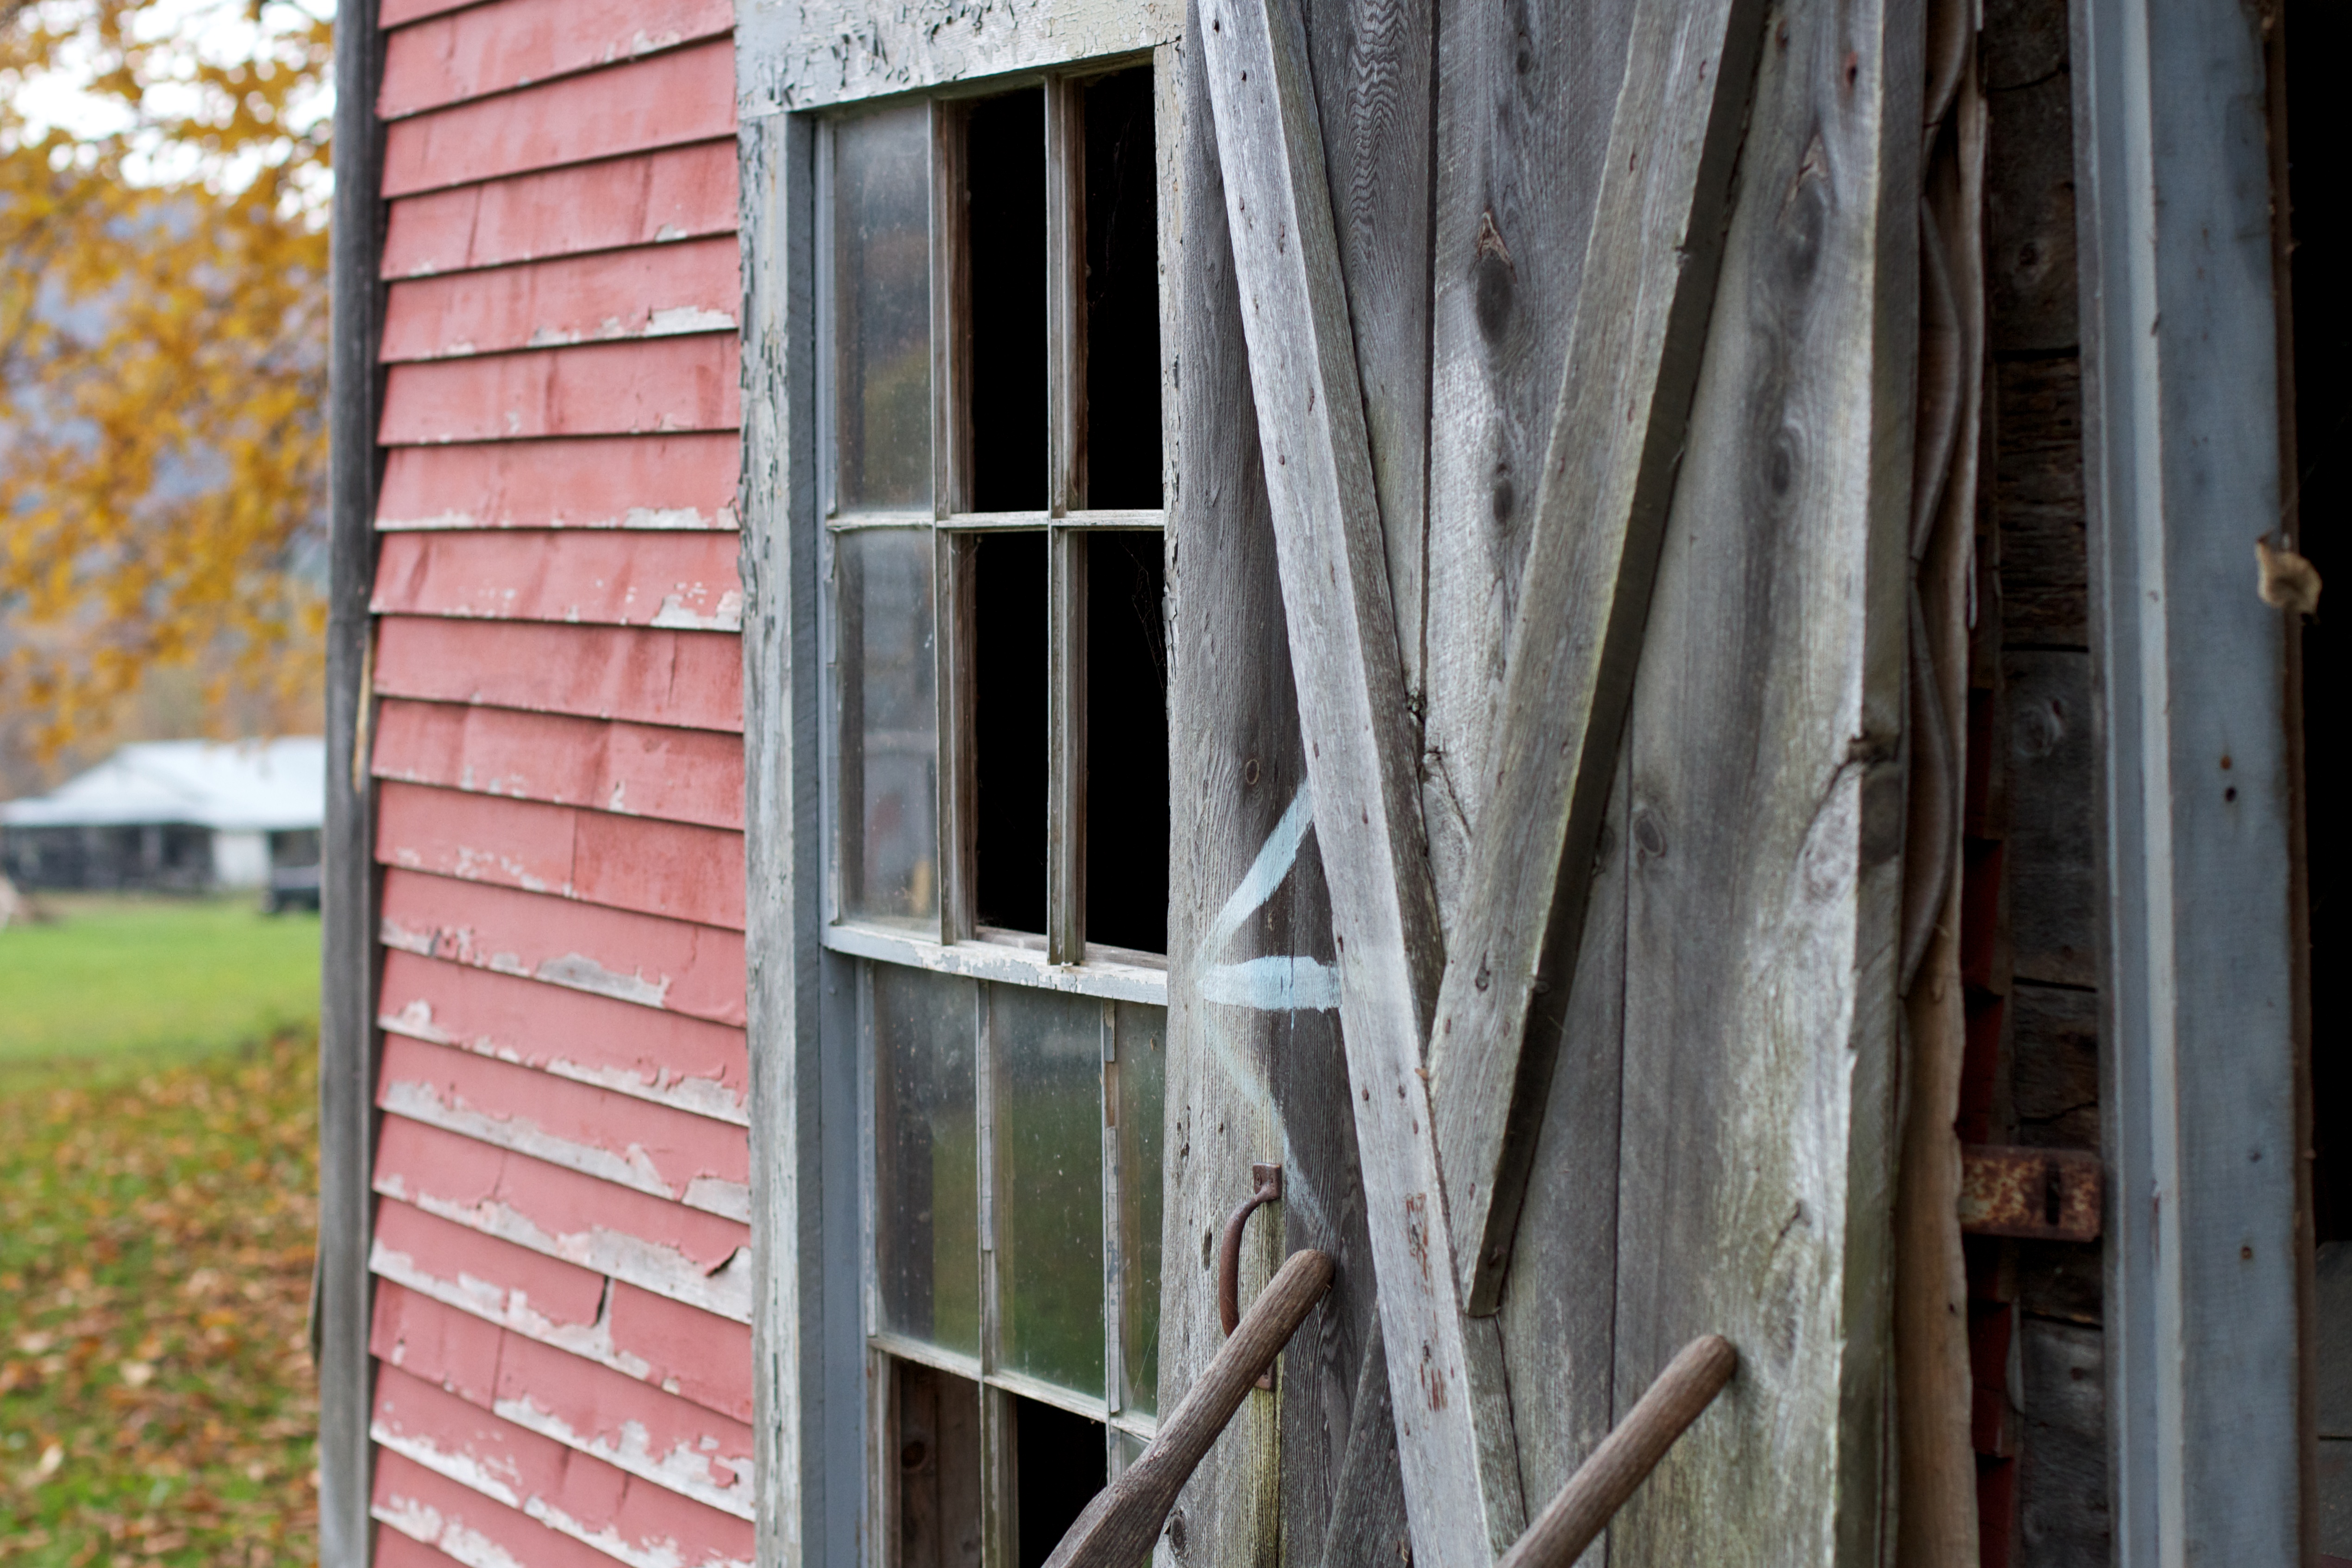
wood, house, window, home, wall, facade, interior design, siding, window covering